Écouché in World War II

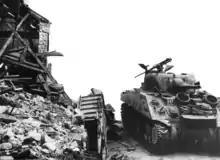
Sherman tank

The 2nd French Armored Division (2nd DB) of General Leclerc entered Ecouché, blocking the German retreat on the main road, the current D924.